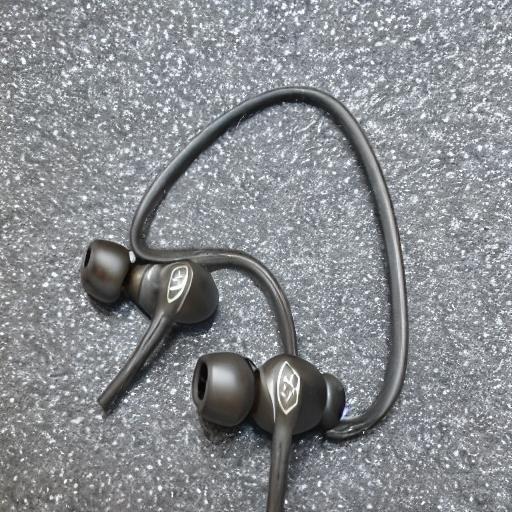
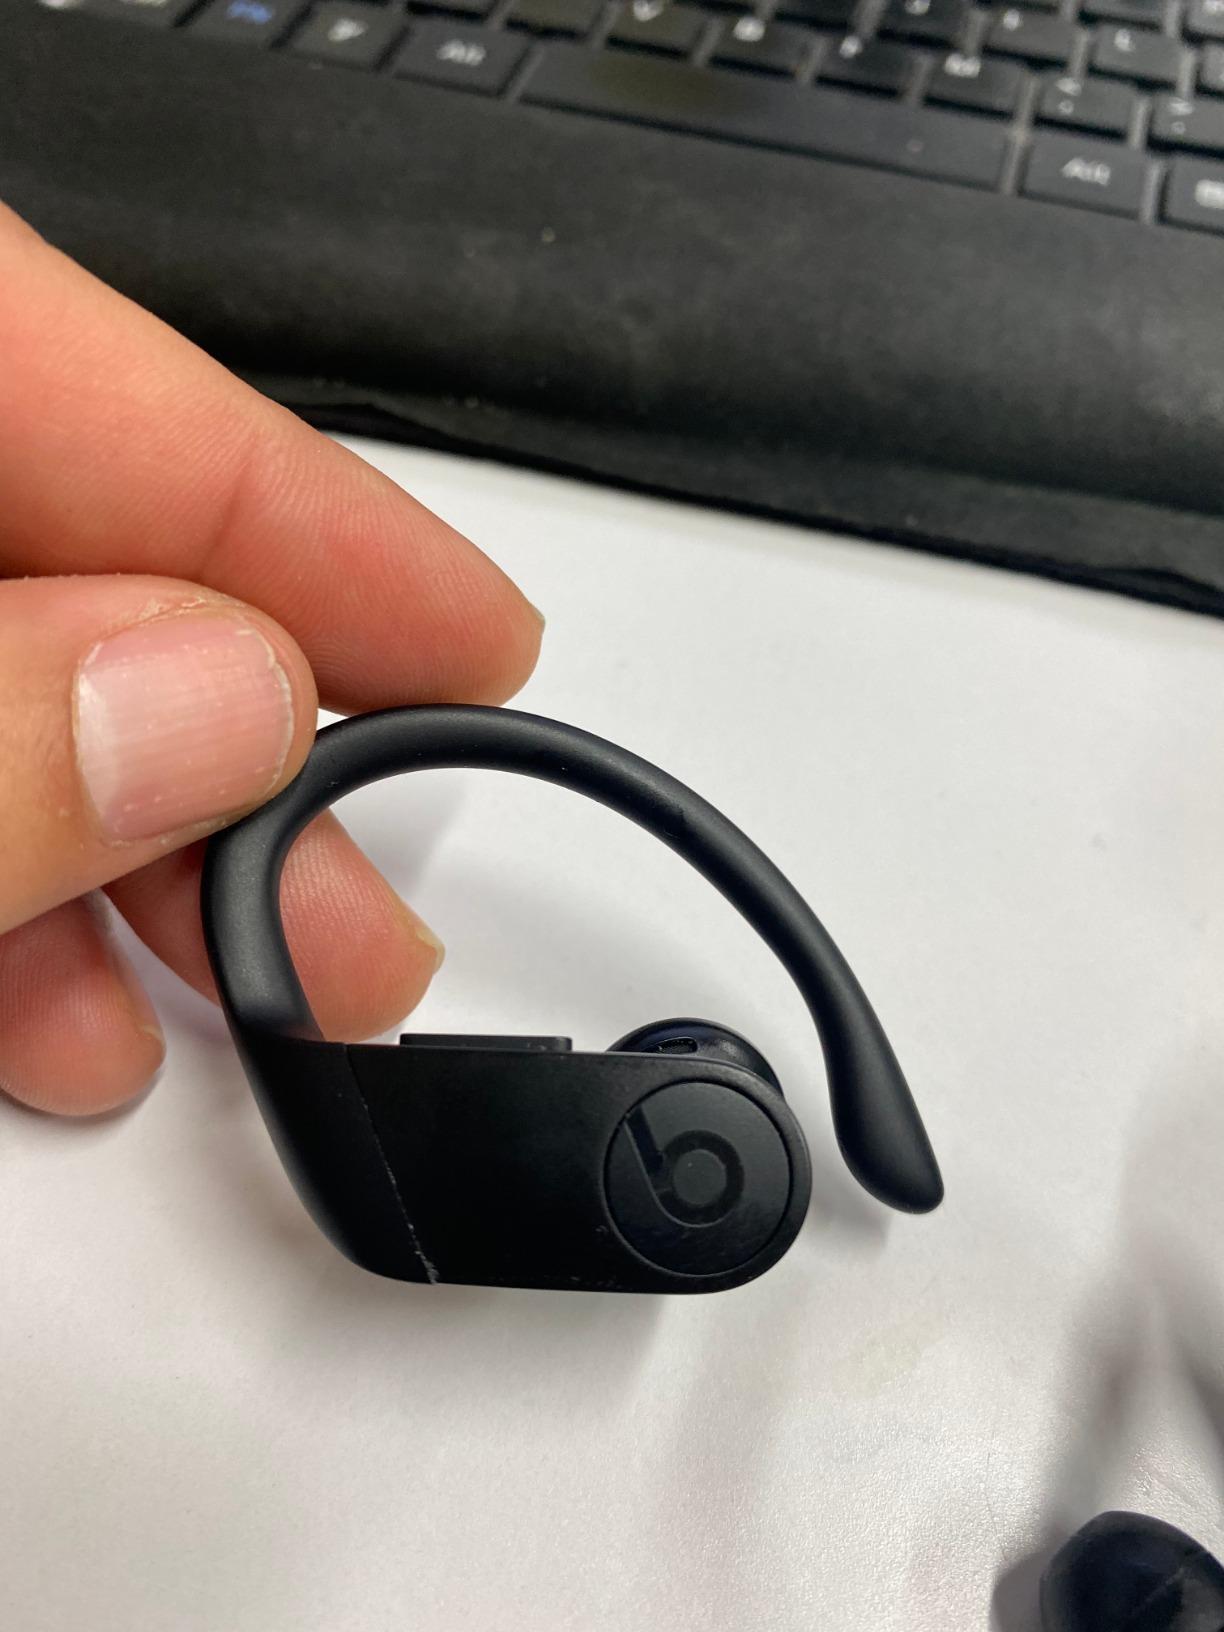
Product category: earbuds
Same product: no